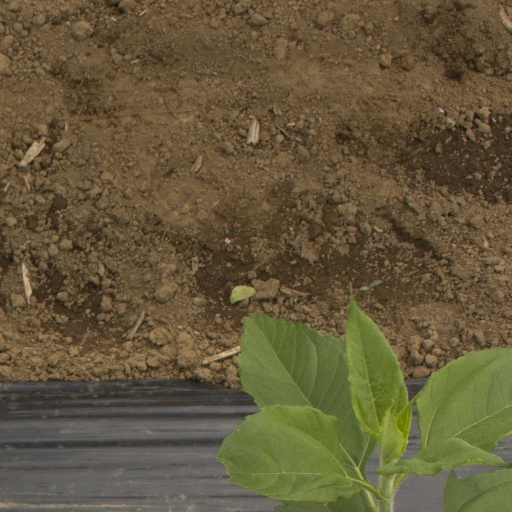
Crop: Jerusalem artichoke